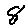
Label: 8